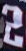
Number: 2